Greek Revival architecture in North America

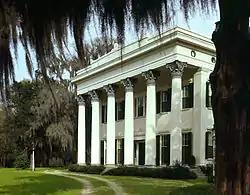
The Millford Plantation, South Carolina, ca. 1840

American Greek Revival was an architectural style popular in the United States and Canada from about 1800 to 1860. The unique American interpretation of a larger Greek Revival of the era allowed many rural and vernacular interpretations to flourish, and these further influenced the development of many other styles, such as the gablefront. Marcus Whiffen states that the "first building in the United States to incorporate a Greek order was the Bank of Pennsylvania in Philadelphia, designed by Benjamin Henry Latrobe in 1798". Talbot Hamlin says that "The period called 'Greek Revival,' extend[s] roughly from 1820 to 1860."